Ithell Colquhoun

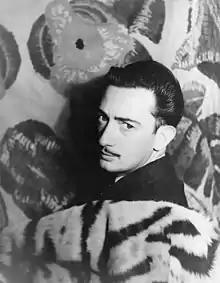
Colquhoun's interest in Surrealism deepened after seeing Salvador Dalí lecture in 1936

Colquhoun's interest in Surrealism deepened after seeing Salvador Dalí lecture at the 1936 "International Exhibition of Surrealism" in London. In 1937 she joined the Artists' International Association, and in the late 1930s she became increasingly associated with the surrealist movement in Britain. She published work in the "London Bulletin" in 1938 and 1939, visited André Breton in Paris in 1939, and stayed with a group of surrealists including Gordon Onslow Ford and Roberto Matta at a chateau in Chemillieu, France, that summer. In the same year, Colquhoun joined the British Surrealist Group and exhibited with Roland Penrose at the Mayor Gallery, showing 14 oil paintings and two objects. After only a year as a member of the British Surrealist Group, Colquhoun was expelled in 1940, due to her refusal to comply with E.L.T. Mesens' demands that the surrealists should not be members of any other groups, which Colquhoun felt would interfere with her studies of occultism. This led to Colquhoun's exclusion from other exhibitions organised by the British surrealists, but she continued to work with surrealist principles.